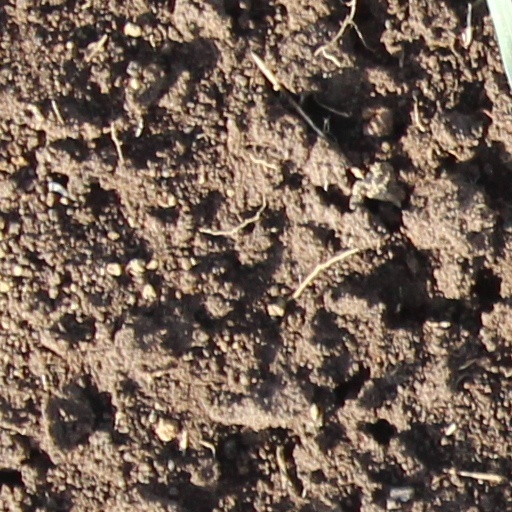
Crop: wheat